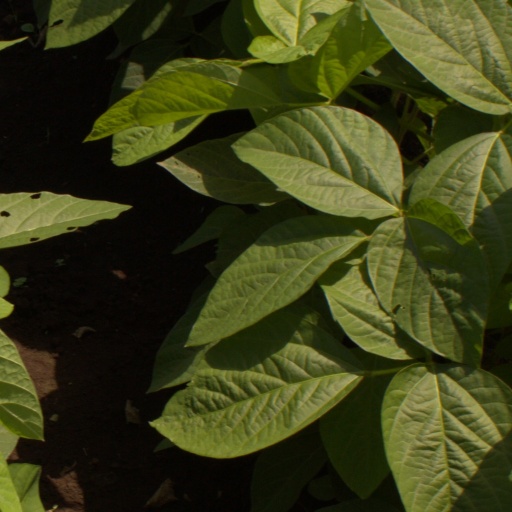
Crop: soybean